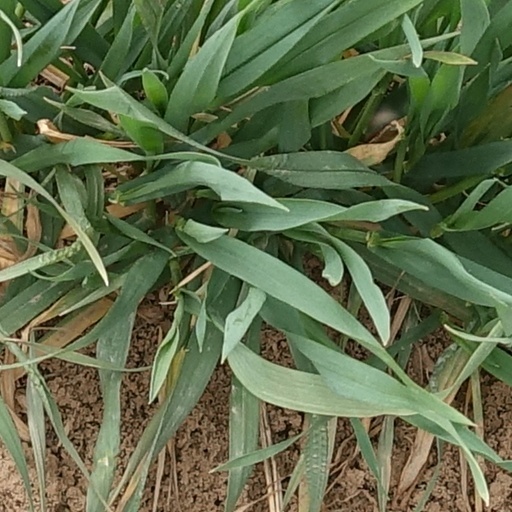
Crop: wheat